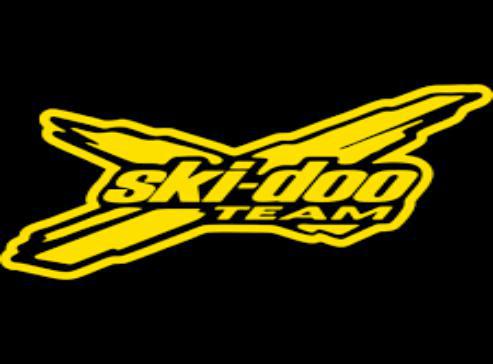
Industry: Transportation